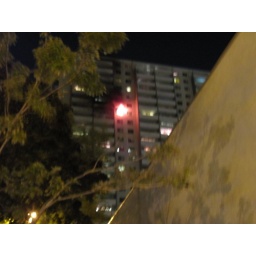
Fire on the 24th floor of the building at 200 Wellesley St., near Bleecker Street, Toronto downtown 7